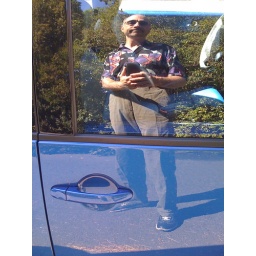
Dale Chihuly Glass Exhibit at the deYoung Museum in San Francisco. Me: Reflected in car door